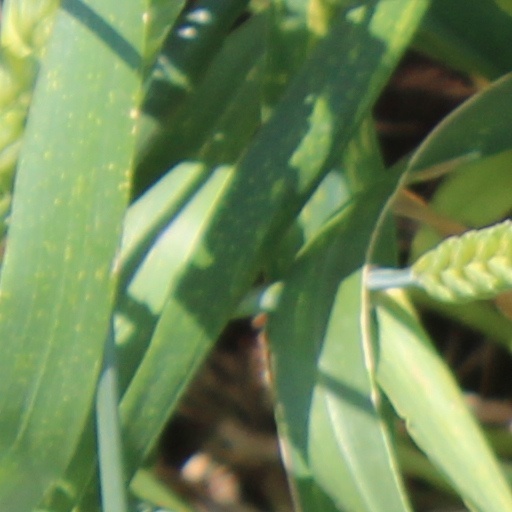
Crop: wheat